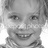
Emotion: happy